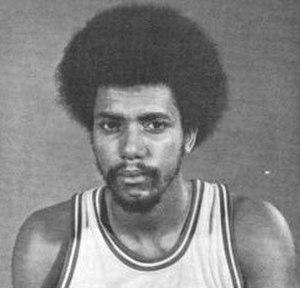
Stewart « Stew » Johnson, né le 19 août 1944 à Clairton, en Pennsylvanie, est un ancien joueur américain de basket-ball. Il évolue aux postes d'ailier fort et de pivot.